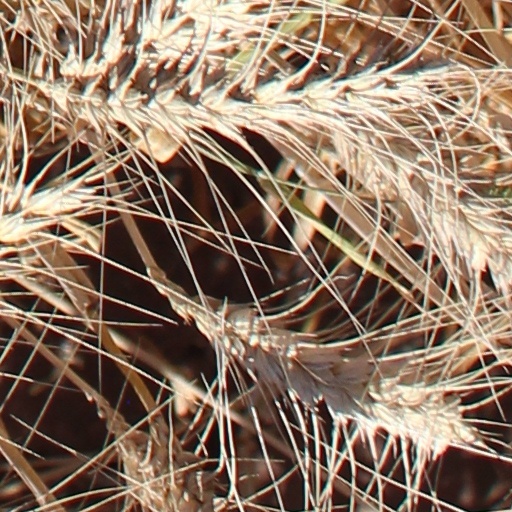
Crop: wheat